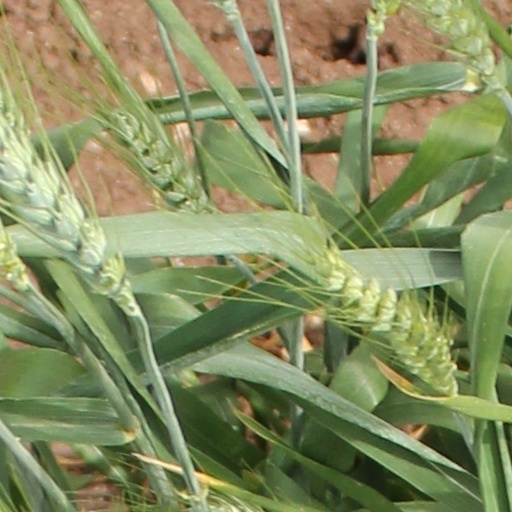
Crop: wheat